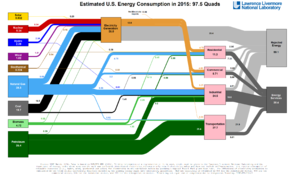
Un bilan énergétique est un tableau ou un graphique qui présente l'inventaire de l'ensemble des flux de production, transformation, transport et consommation d'énergie sur une zone géographique et une période de temps données.